New Jersey State Police

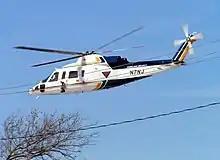
A NJ State Police helicopter in 2005

The New Jersey State Police is responsible for general police services, general highway and traffic enforcement, statewide investigation and intelligence services, emergency management, support for state and local law enforcement efforts, maintenance of criminal records and identification systems and regulation of certain commerce such as firearms ownership.